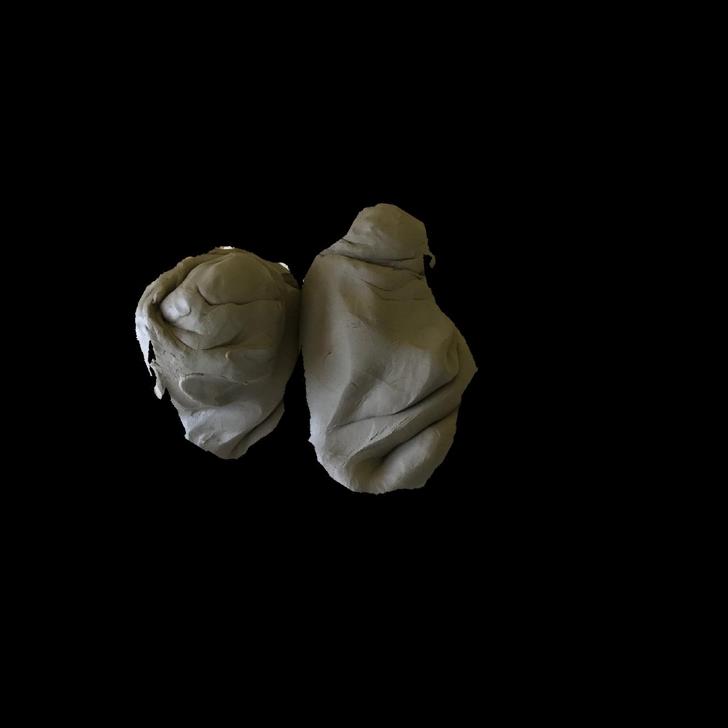
Soil type: Clay soil